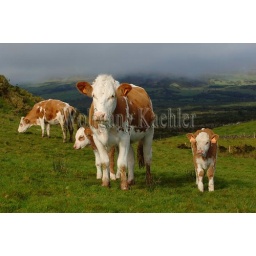
Portugal, azores islands, pico island, cows and calves in pasture